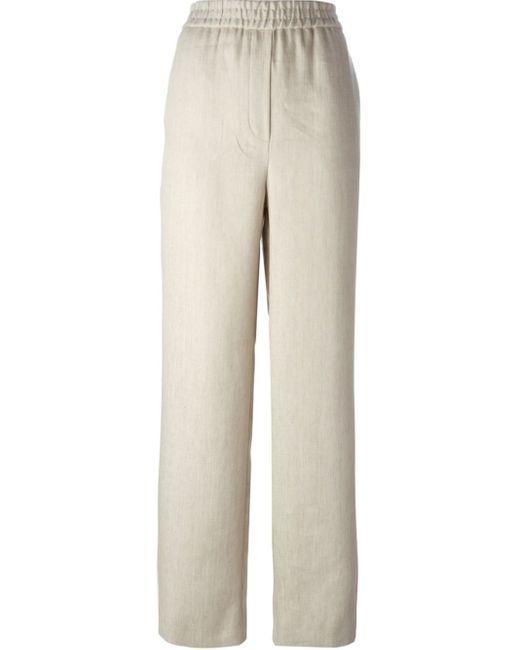
weiße lässige gerade geschnittene Hose mit dickem Bund